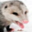
Label: possum